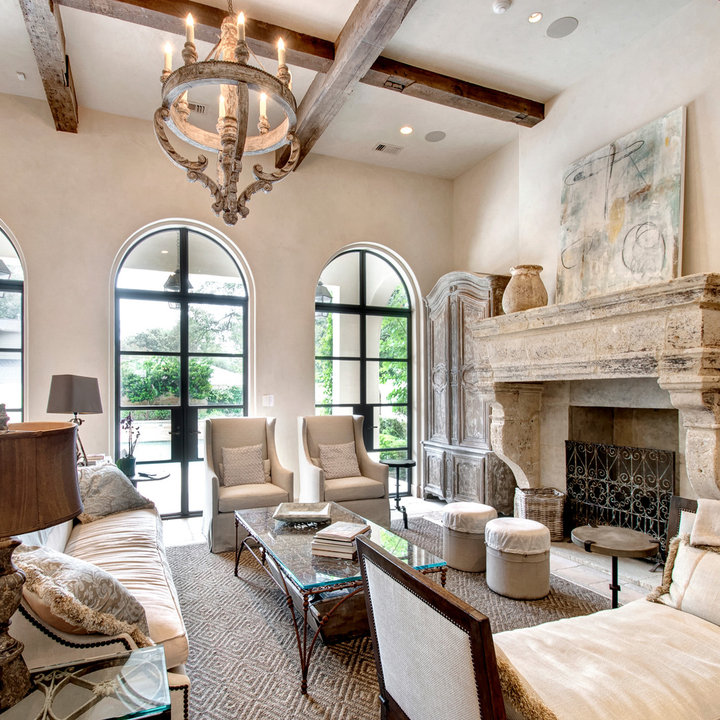
Style: Vintage